Senior Bowl

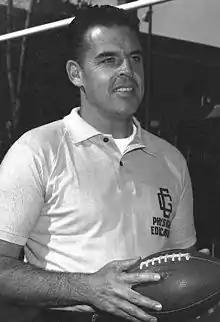
Otto Graham coached in the 1967 game.

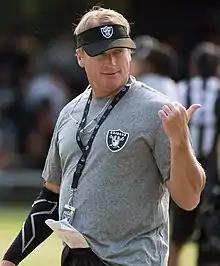
Jon Gruden has coached in four games.

The 1950 Senior Bowl, the inaugural edition, was played at Gator Bowl Stadium in Jacksonville, Florida; the game then moved to Mobile's Ladd–Peebles Stadium the next year, where it remained through the 2020 edition. Starting with the 2021 edition, the game is played at Hancock Whitney Stadium on the campus of the University of South Alabama, also in Mobile.